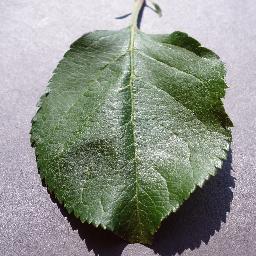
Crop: apple
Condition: healthy